Charles Sabine

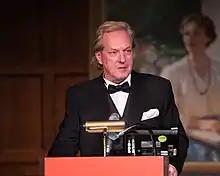
Charles Sabine at the Harvard Club, New York City, October 2019 (HDF Gala)

Charles Edward Sabine (born 20 April 1960) is a British television journalist who worked for the US Network NBC News for twenty-six years, before becoming a global spokesman for patients and families with degenerative brain diseases. He is active throughout advocacy and charity sectors across four continents and founder of the Hidden No More Foundation. He has 2 children, Roman and Sabrina.